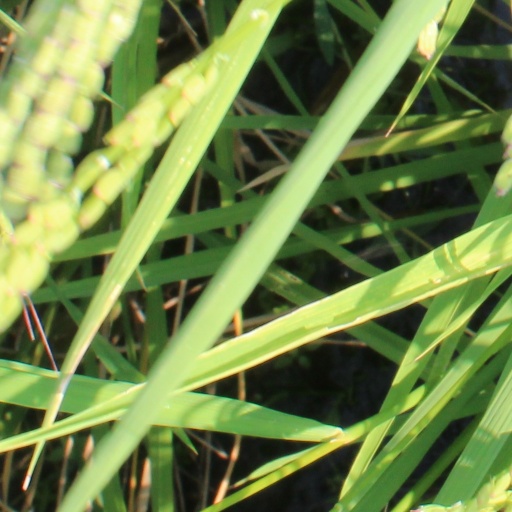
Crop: rice